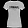
Label: T - shirt / top